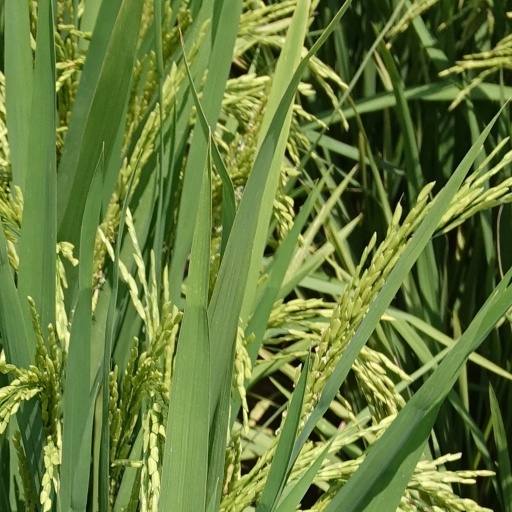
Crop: rice